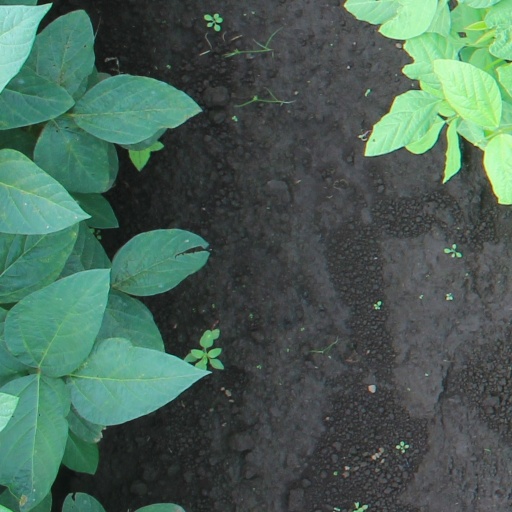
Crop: soybean